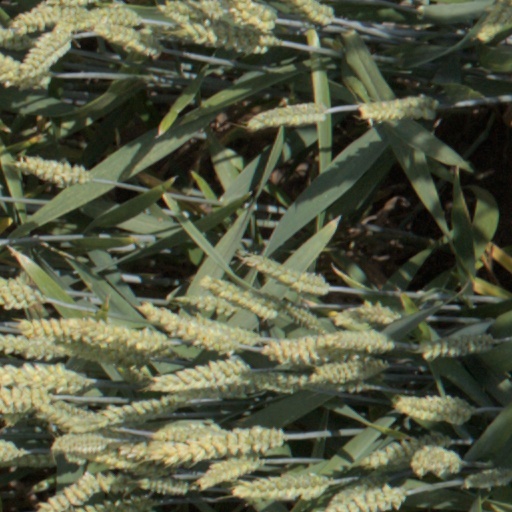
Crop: wheat